King Long Kairui

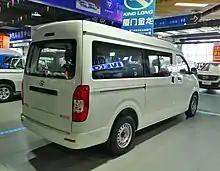
King Long Kairui rear quarter, body behind the B-pillars is shared with the King Long Kaige

The King Long Kairui was launched in 2018 with prices ranging from 71,800 to 160,000 yuan. Despite being a front-engined model, parts on the rear half of the King Long Kairui after the B-pillars were shared with the cab-forward King Long Kaige.